The House That Jack Built (2018 film)

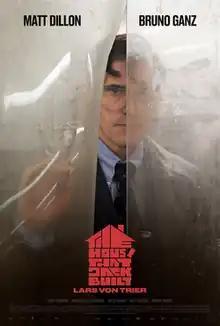
Theatrical release poster

The House That Jack Built is a 2018 psychological horror art film written and directed by Lars von Trier. It stars Matt Dillon, Bruno Ganz, Uma Thurman, Siobhan Fallon Hogan, Sofie Gråbøl, Riley Keough, and Jeremy Davies. Its plot follows Jack (Dillon), a serial killer who, over a 12-year period from the late 1970s into 1980s, commits numerous murders in the U.S. state of Washington. Utilizing Dante's "Inferno" as a metatext, the film is structured as a series of flashback vignettes relayed by Jack to the Roman poet Virgil, during which Jack attempts to make an argument for his crimes.